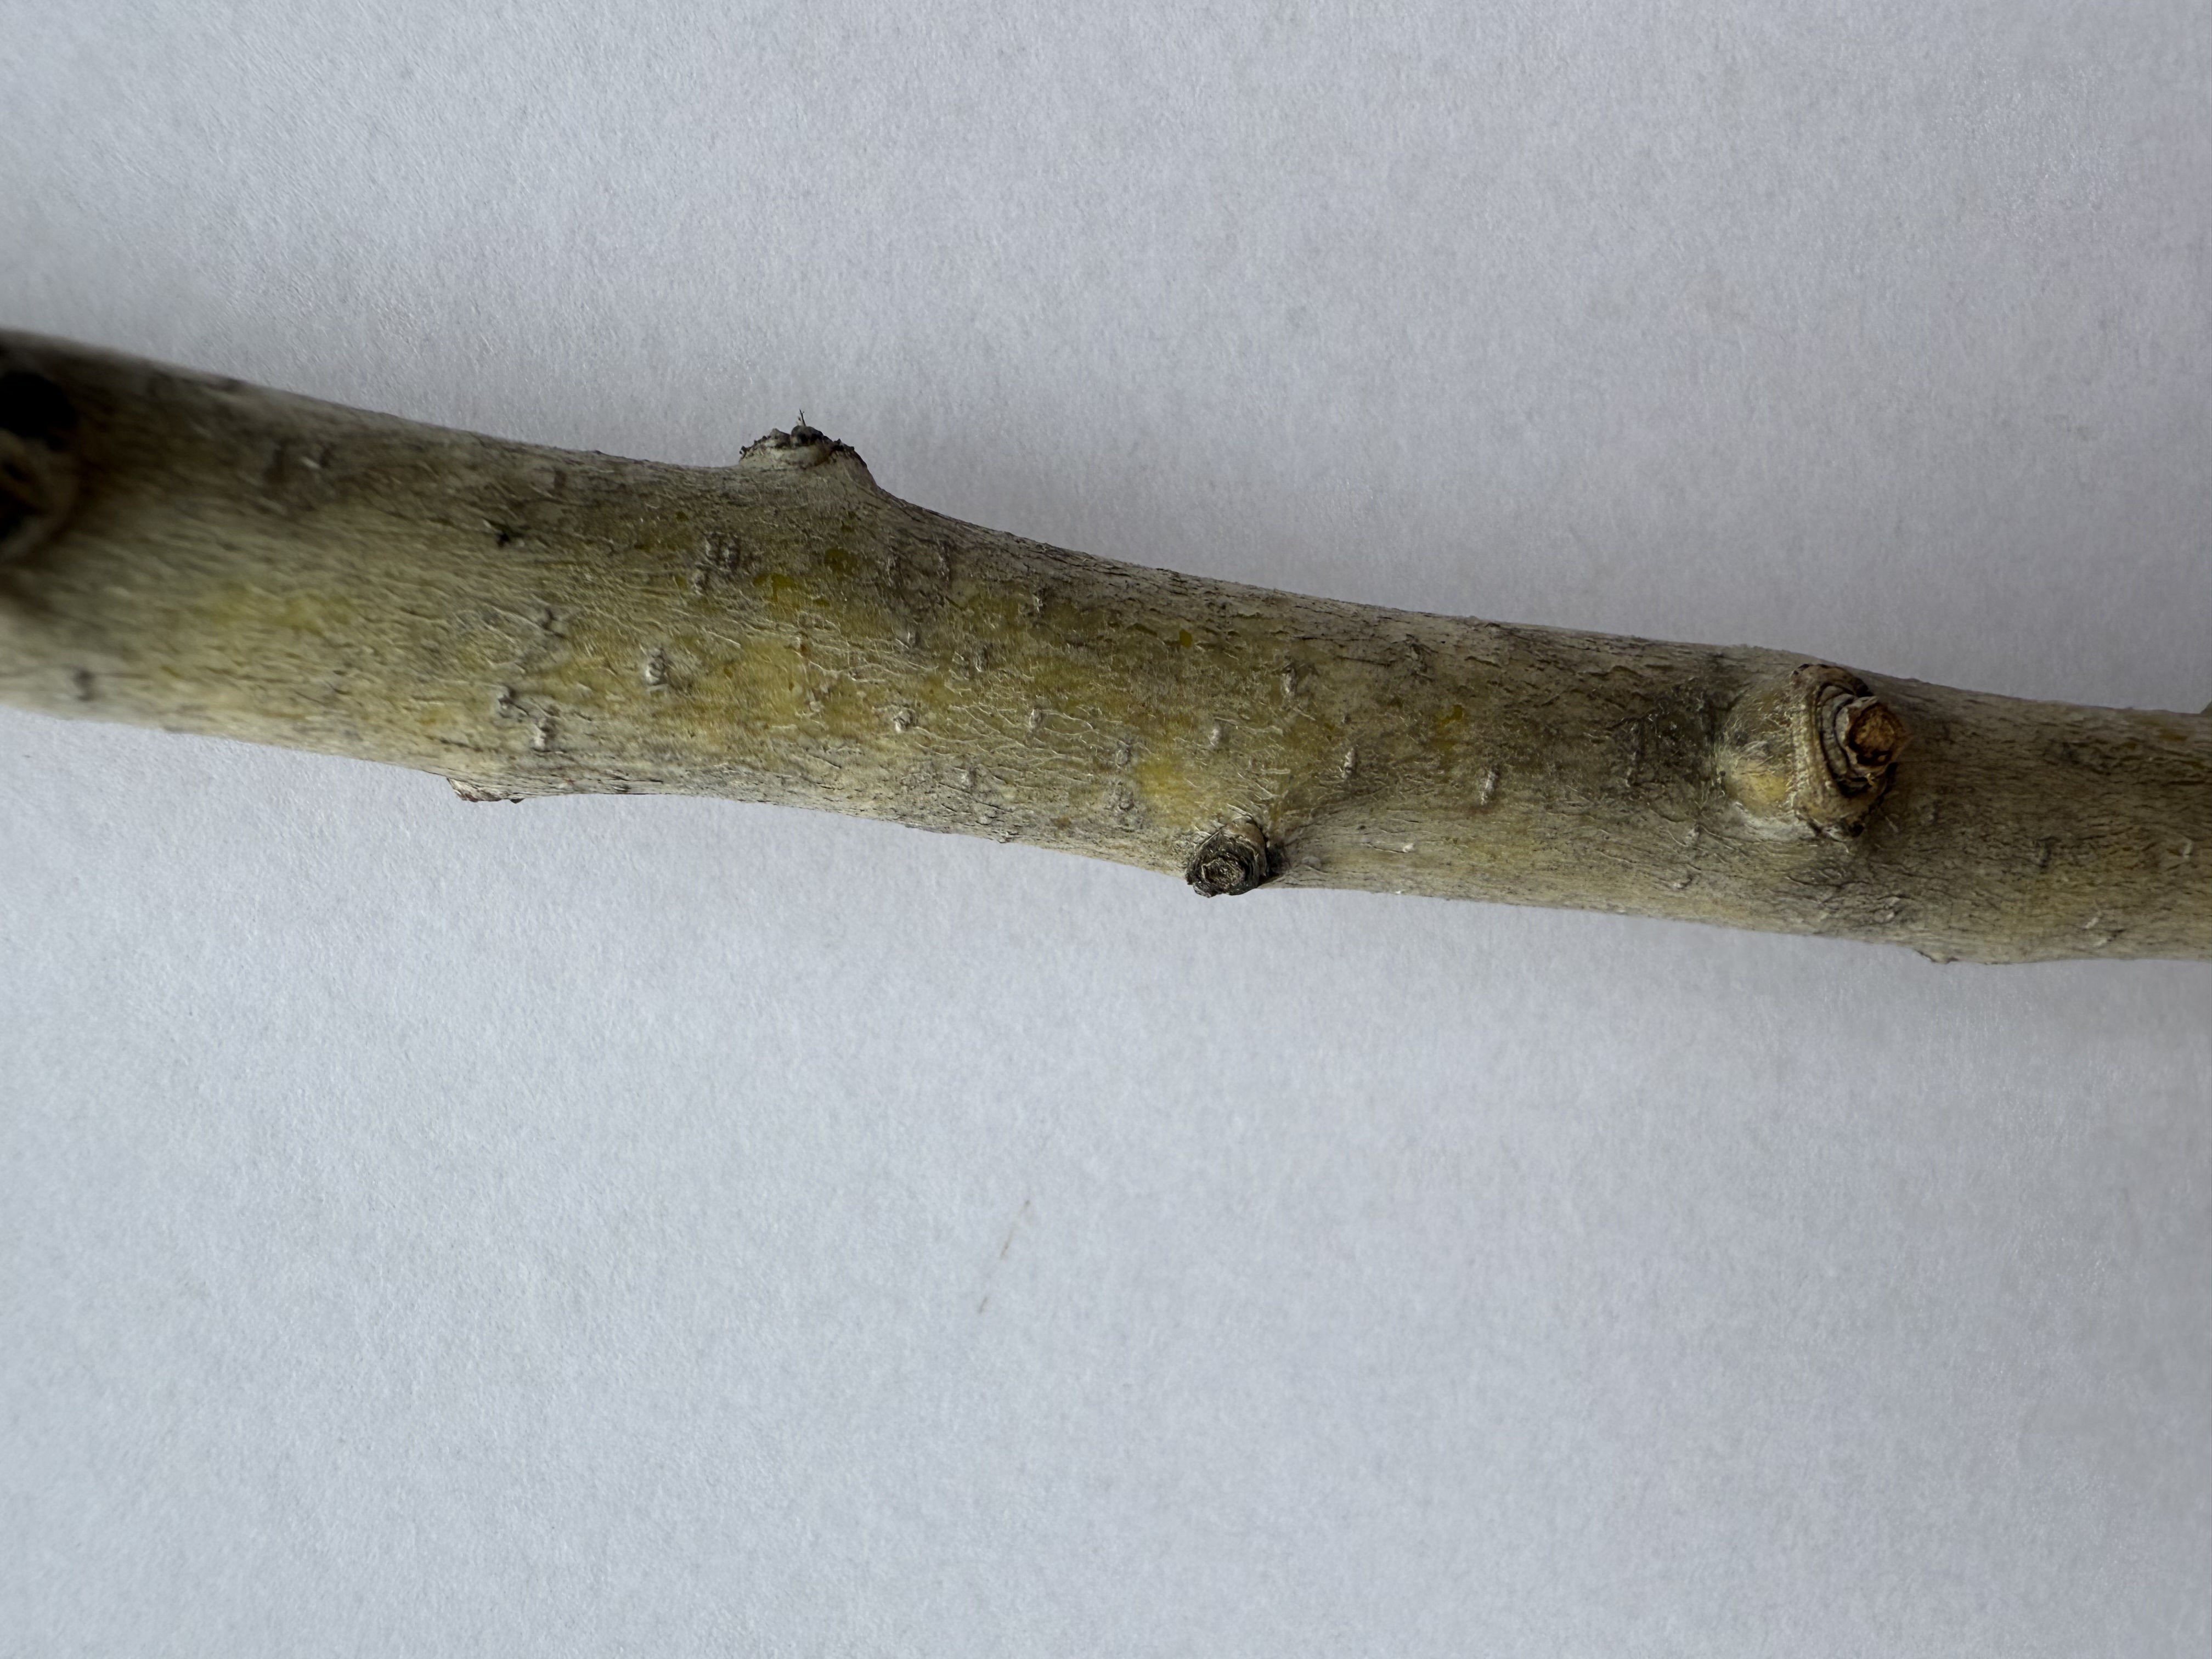
Variety: Red Azarol